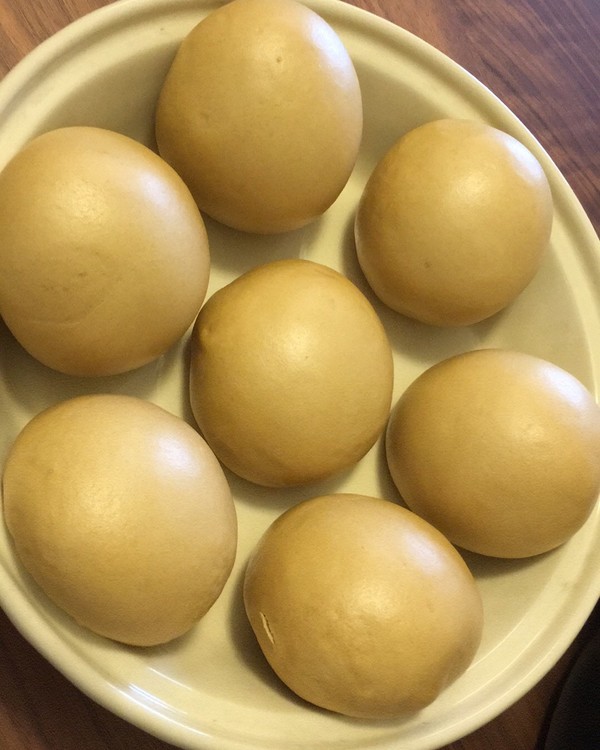
Label: trash